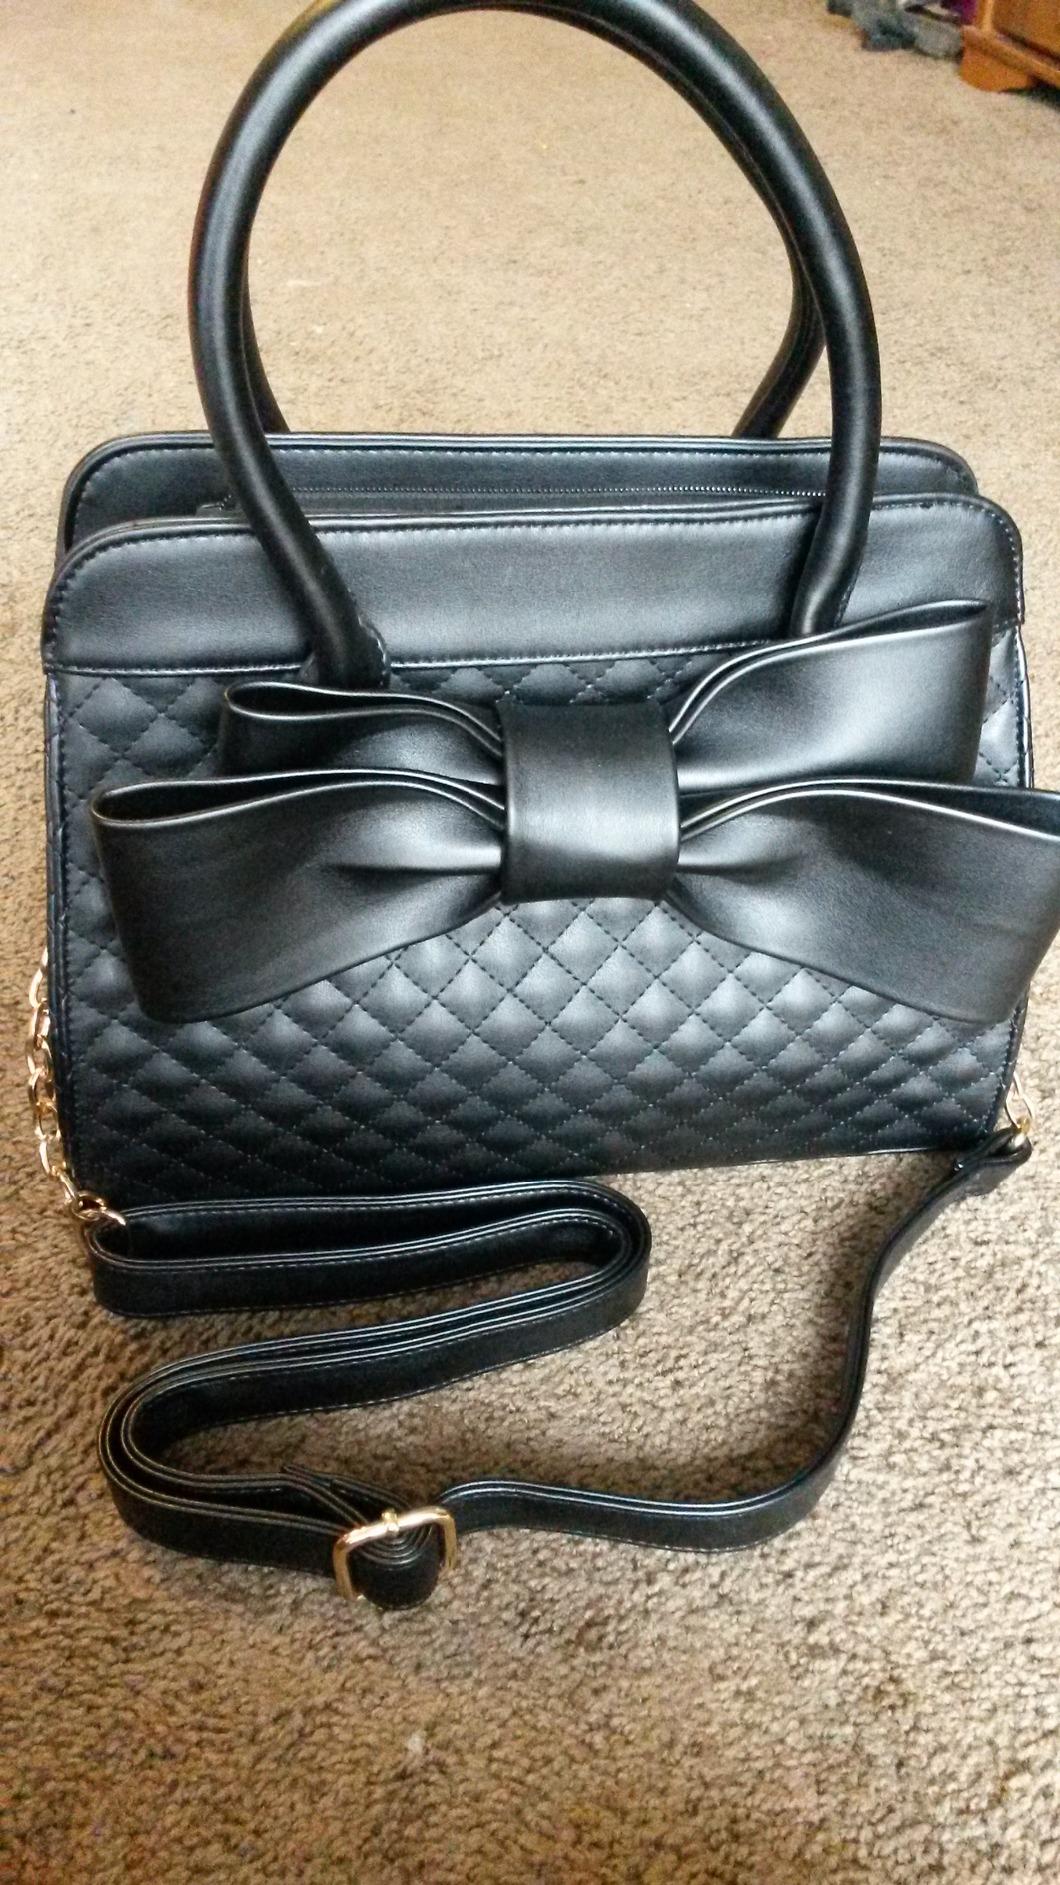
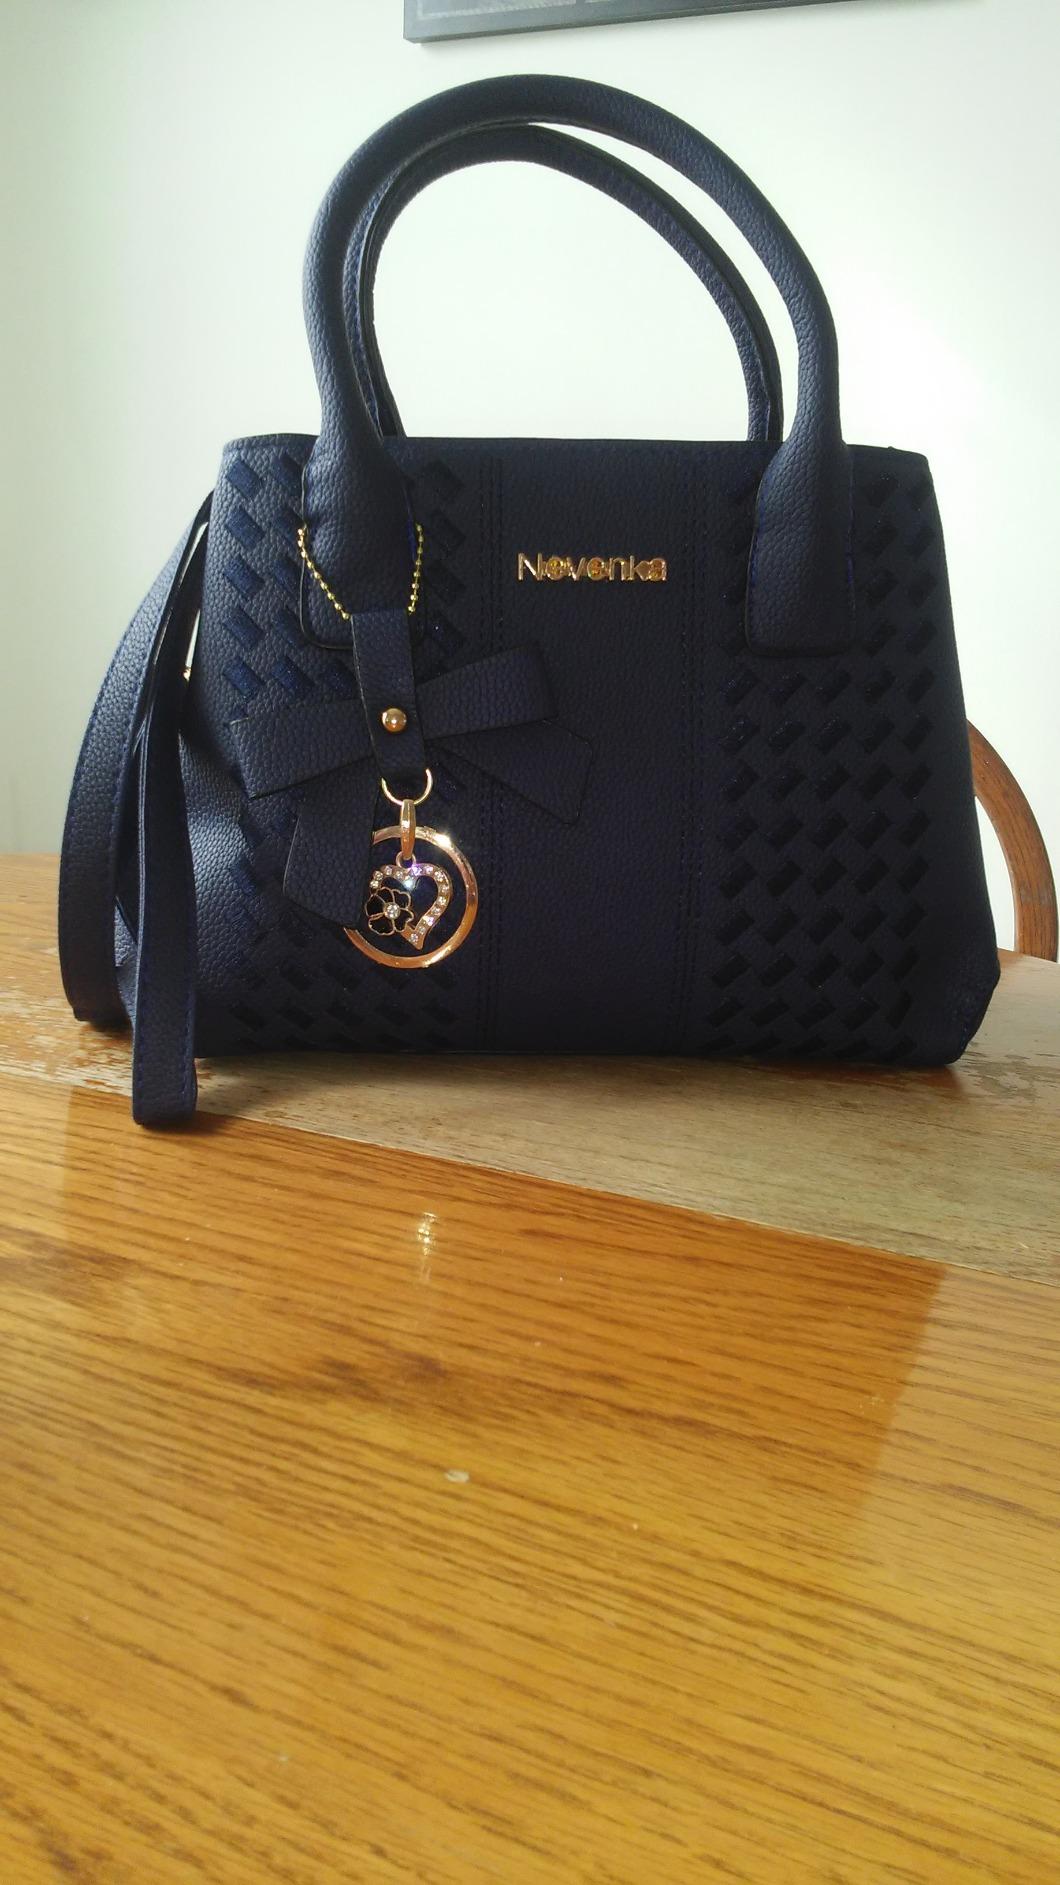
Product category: accessories_handbag
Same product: no